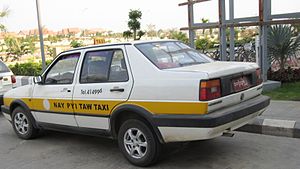
Volkswagen Jetta II / Modelhistorie / Produktion i Kina
Den kinesiske Volkswagen Jetta bagfra
Volkswagen Jetta er en lille mellemklassebil fra den tyske bilfabrikant Volkswagen. Den anden generation, som omtales i denne artikel, kom på markedet i januar 1984 som to- og firedørs sedan.